Juice

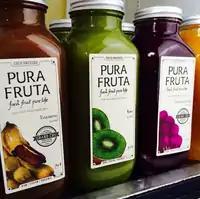
A variety of packaged juices in a supermarket

High-intensity pulsed electric fields are being used as an alternative to heat pasteurization in fruit juices. Heat treatments sometimes fail to make a quality, microbiologically stable product. However, it was found that processing with high-intensity pulsed electric fields (PEF) can be applied to fruit juices to provide a shelf-stable and safe product. In addition, it was found that pulsed electric fields provide a fresh-like product with high nutritional value. Pulsed electric field processing is a type of nonthermal method for food preservation.